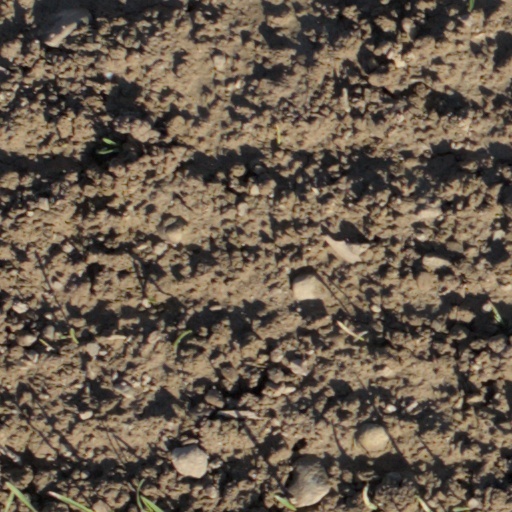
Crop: wheat